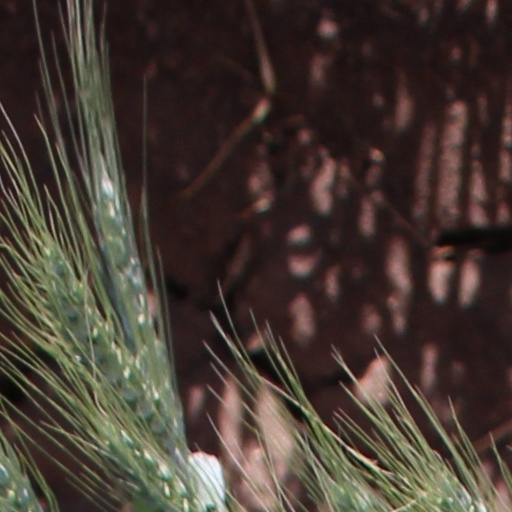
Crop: wheat